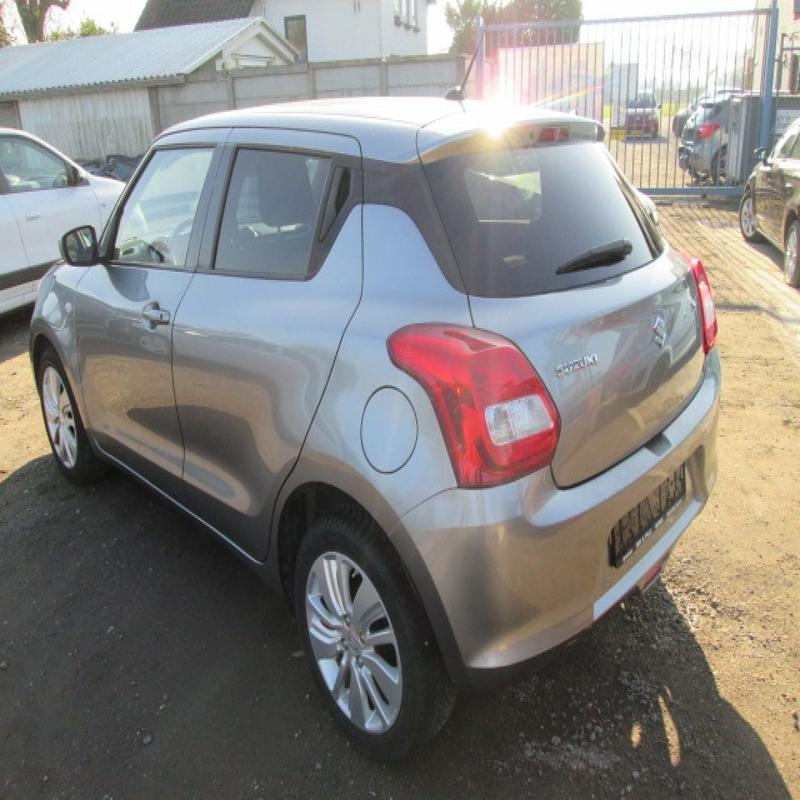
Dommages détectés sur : plaque d'immatriculation arrière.
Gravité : mineur